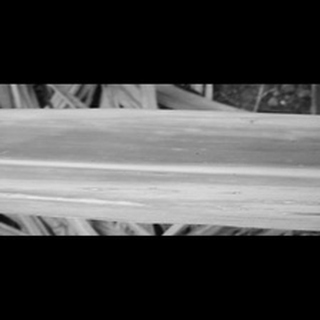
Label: sugarcane_yellow_leaf_disease